New York–style pizza

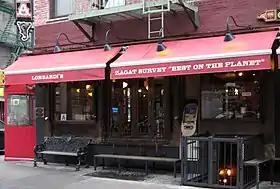
Lombardi's, founded in New York City in 1905, is credited with being the first licensed pizzeria in the U.S.

The first pizzeria in the United States, Lombardi's, is said to have been founded by Gennaro Lombardi in New York City's Little Italy in 1905, although this has been challenged by author Peter Regas. An immigrant "pizzaiolo" from Naples, he opened a grocery store in 1897; eight years later, it was licensed to sell pizza by New York State. An employee, Antonio Totonno Pero, began making pizza, which sold for five cents per pie. Many people, however, could not afford a whole pizza and instead would offer what they could in return for a corresponding sized slice, which was wrapped in paper tied with string. In 1924, Totonno left Lombardi's to open his own pizzeria on Coney Island, called Totonno's. Totonno's, Patsy's Pizzeria and John's Pizzeria served as an inspiration for a renaissance in the growth of pizzerias such as Grimaldi's.